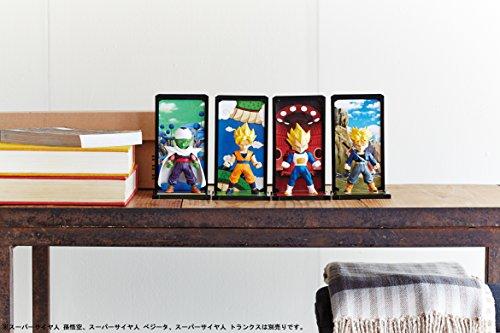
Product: TAMASHII NATIONS Bandai Tamashii Buddies Piccolo Dragon Ball Action Figure
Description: Created with style in mind, TAMASHII BUDDIES maintains the essence of a character at a compact, collectible size.
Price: $10.89
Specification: ProductDimensions:1.5x2x3.5inches|ItemWeight:0.16ounces|ShippingWeight:5.3ounces(Viewshippingratesandpolicies)|DomesticShipping:ItemcanbeshippedwithinU.S.|InternationalShipping:ThisitemcanbeshippedtoselectcountriesoutsideoftheU.S.LearnMore|ASIN:B00LLU7XQM|Itemmodelnumber:BAN91037|Manufacturerrecommendedage:15-16years